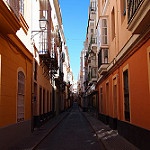
Label: non_damage_buildings_street